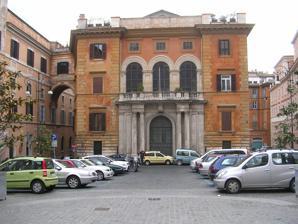
Building: Palazzo Muti Papazzurri
Country: Italy
Year built: 1660
Not to be confused with Palazzo Muti e Santuario della Madonna dell' Archetto or Palazzo Muti . Building in Rome, Italy Palazzo Muti Papazzurri Palazzo Muti Papazzurri in 2010. General information Location Rome , Italy Palazzo Muti Papazzurri in 1699. Palazzo Muti Papazzurri is a Baroque palazzo in Rome , Italy.  It was built in 1660 by the architect Mattia de' Rossi , a pupil of Gian Lorenzo Bernini . It is thought it was constructed for the newly married Pompeo Muti Papazzurri and Maria Isabella Massimo. A print of 1699 shows a large townhouse built around an open cour d'honneur , the court being entered through a triumphal arch at the centre of a Baroque screen linking the two flanking wings.  The screen still remains but has today had rooms built above it, thus completely altering the open appearance of the palazzo to a plain closed façade. During the 18th century the palazzo formed the centre of a family complex of properties which were rented in their entirety to the Stuarts , pretenders to the British throne; thus for a time the palazzo was the home of a court in exile. In 1909 the palazzo was heavily restored which has changed de' Rossi's architectural concept of the original design by removing the pediments to the windows and the statuary decorating the roofline. The 17th and 18th century interior decoration of the palazzo has been preserved complete with their frescoed ceilings.  The gallery, one of the principal reception rooms, has frescos depicting scenes from classical mythology attributed to Giovanni Francesco Grimaldi and Niccolò Berrettoni . Grimaldi was one of the most fashionable painters of his day having worked extensively for Cardinal Mazarin . Today the palazzo houses the Pontifical Biblical Institute . References